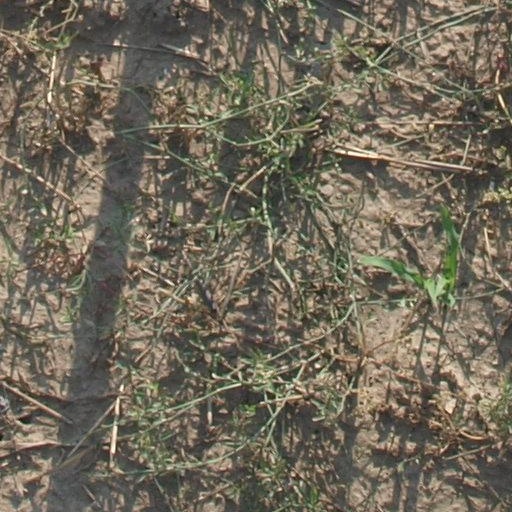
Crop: maize; corn